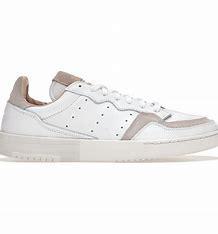
Brand: Adidas
Model: Supercourt